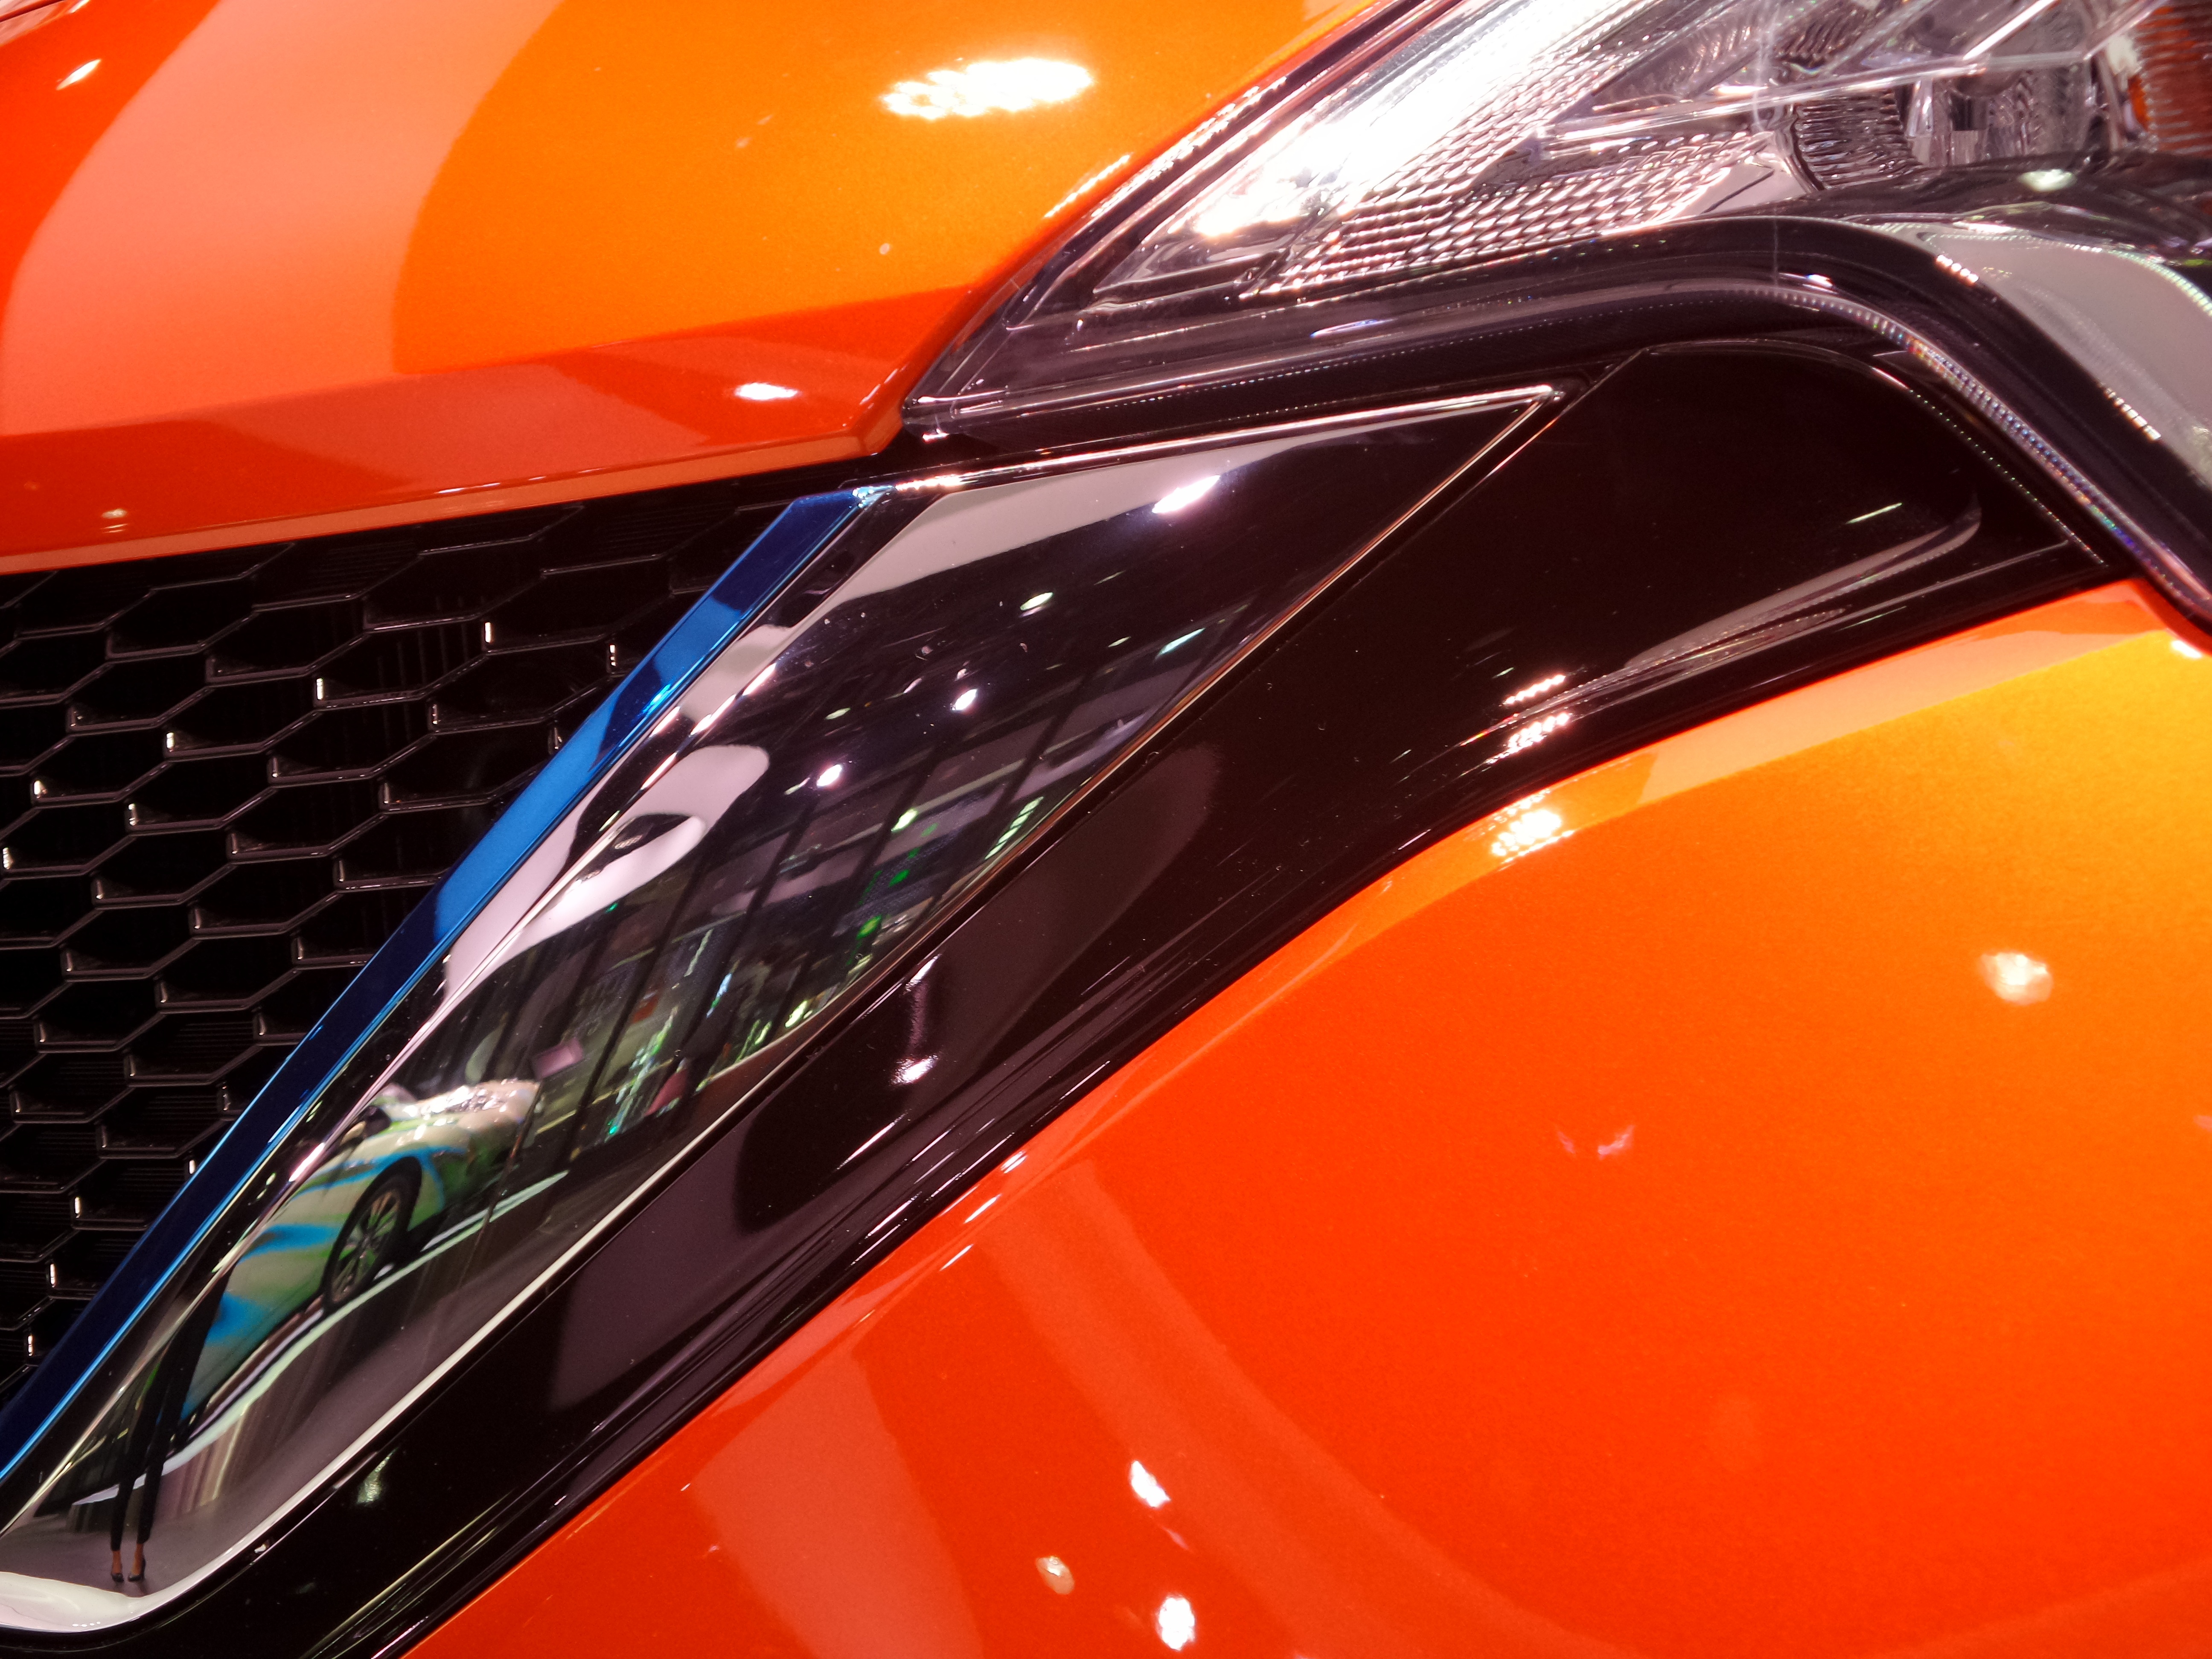
car, automobile, vehicle, sports car, supercar, design, front, nissan, prototype, showroom, auto show, land vehicle, automobile make, automotive exterior, automotive design, performance car, family car